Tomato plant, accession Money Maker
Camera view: tilt-top (135 deg); turntable rotation: 30 degrees
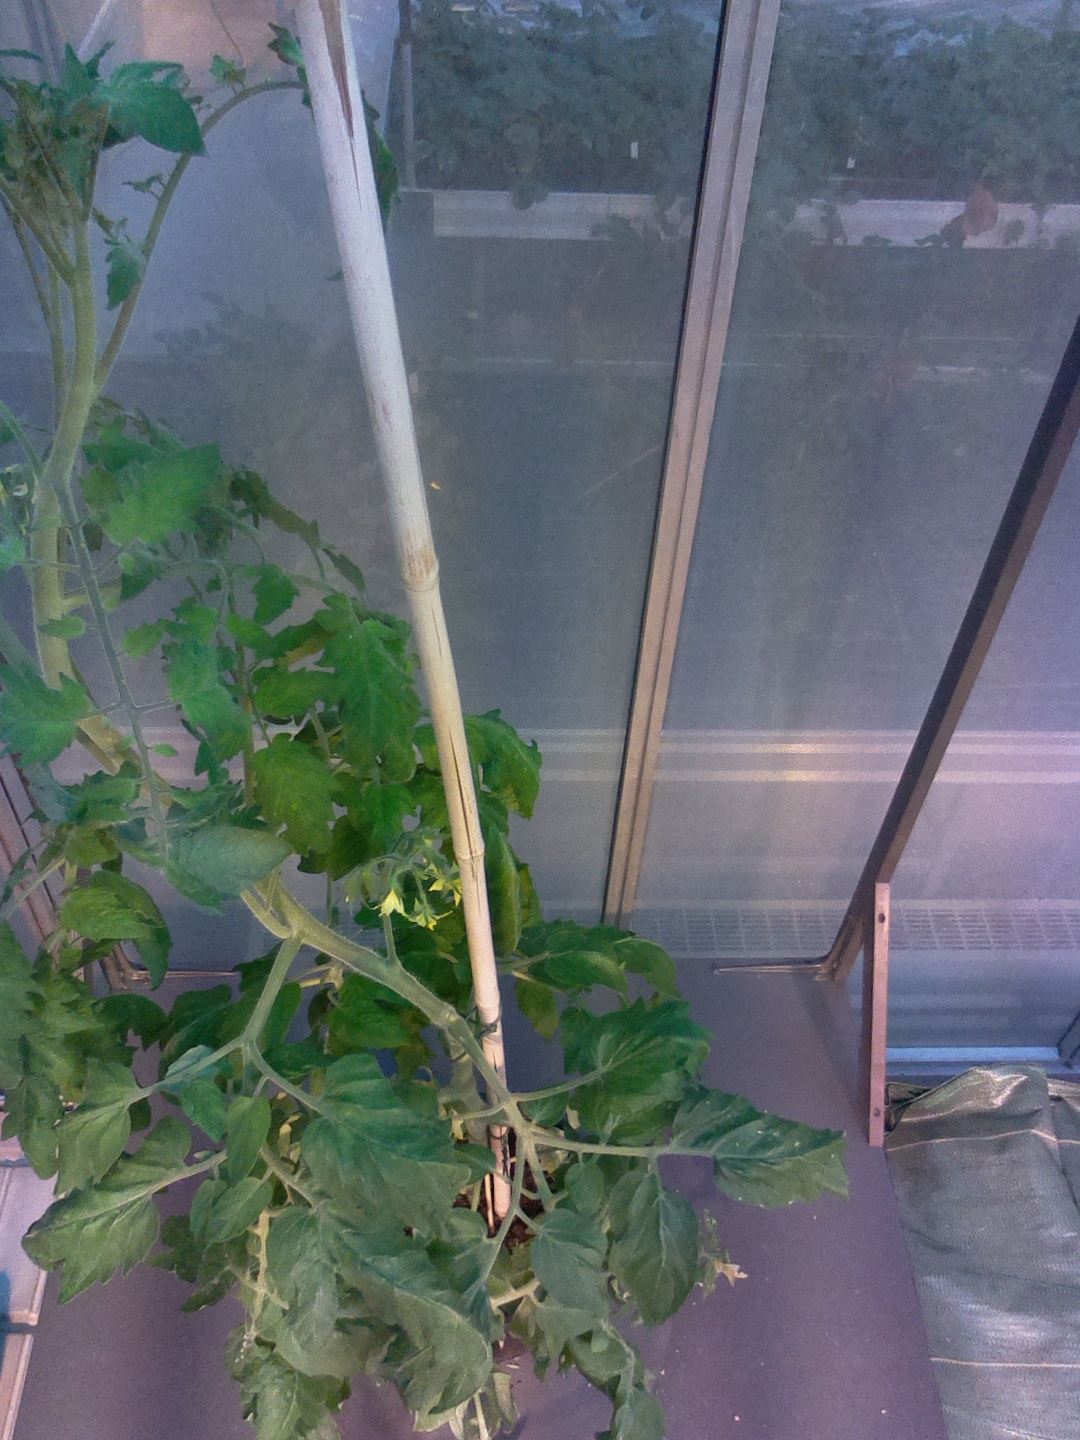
BBCH growth stage 70: Fruits at the main stem or branches visibles